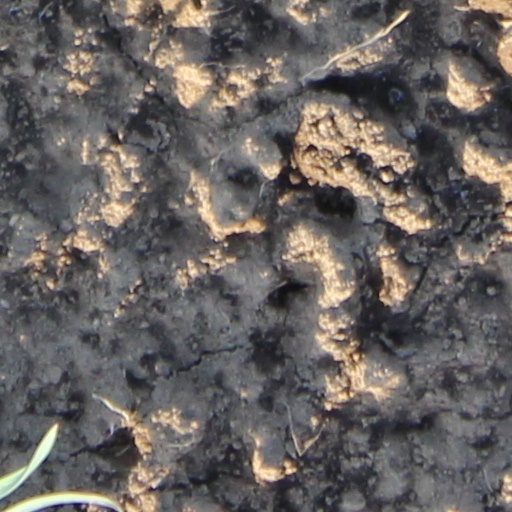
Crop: wheat